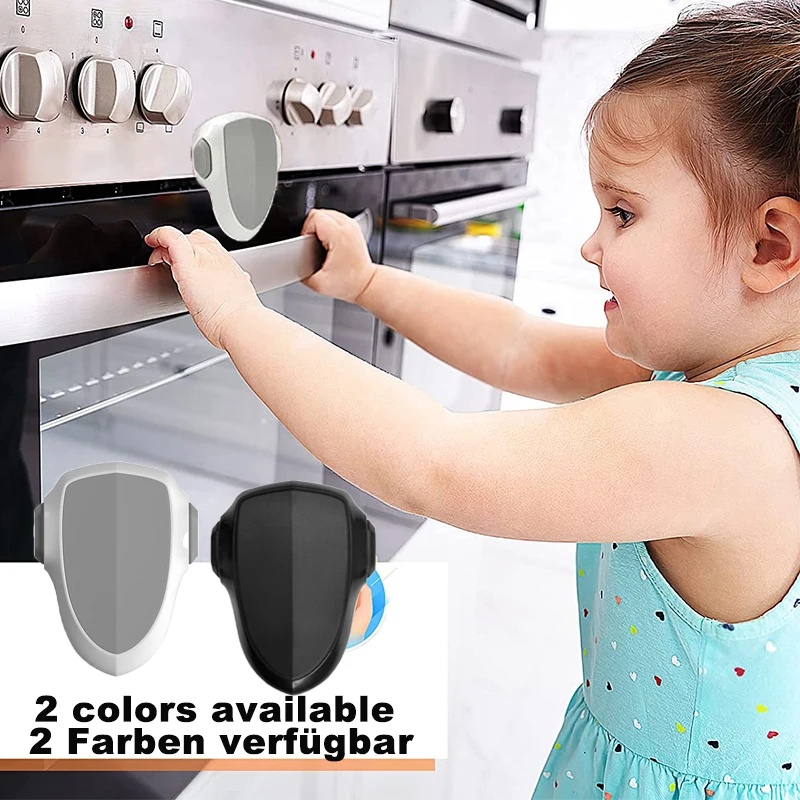
Oven Door Lock For Kitchen Child Safety Locks Kids Protection
High-concerned Chemical None Gender Unisex Function Oven Lock Material Plastic
Brand: Kiddies Kingdom
Category: Baby & Toddler > Baby Safety > Baby Safety Locks & Guards > Door Locks